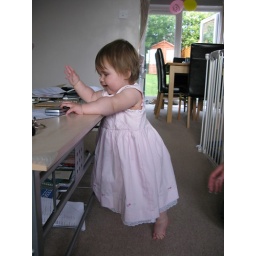
Aimee in a pretty pink dress from Nanny and Grandad Curtis